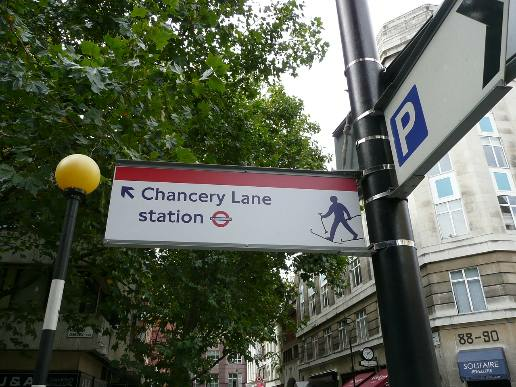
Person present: No